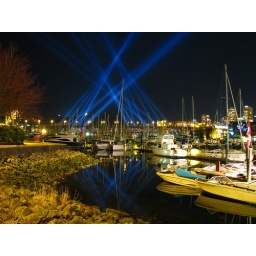
Vancouver BC near Granville Island, yacht marina, vectorial elevation interactive light display and mirror perfect water reflection